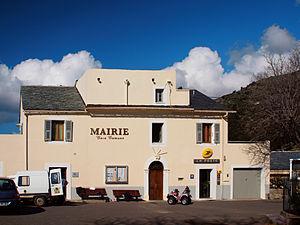
Canari est une commune française située dans la circonscription départementale de la Haute-Corse et le territoire de la collectivité de Corse. Elle appartient à l'ancienne piève de Canari dont elle était le chef-lieu, dans le Cap Corse.